Kristof Serrand

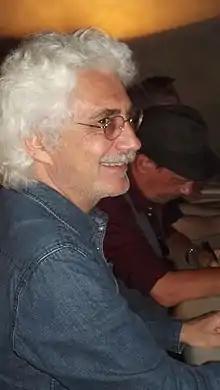
Kristof Serrand at Annecy Animated Film Festival 2019.

Kristof Serrand is a French animator. He is a supervising animator of Netflix.